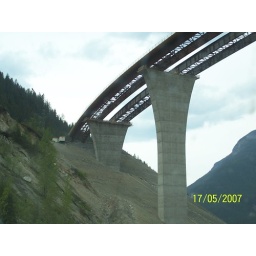
Bottoms-up view of the new B.C to Alberta mountain pass bridge that's under construction.